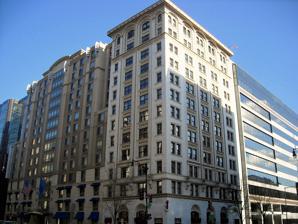
Building: 1333 H Street
Country: United States of America
Year built: 1982
Commercial office in D.C., United States 1333 H Street The West Tower of 1333 H Street General information Status Completed Type Commercial office Location 1333 H Street NW , Washington, D.C. , United States Coordinates 38°54′01″N 77°01′52″W / 38.900373°N 77.031047°W / 38.900373; -77.031047 Completed 1912 (west tower) 1982 (east tower) Opening 1912 (west tower) 1982 (east tower) Renovated 2017 Height Roof 157 ft (48 m) Technical details Floor count 12 Floor area 269,151 sq ft (25,004.9 m 2 ) Lifts/elevators 12 References 1333 H Street is a high-rise building in Northwest Washington, D.C. The building rises 12 floors and 157 feet (48 m) in height. History 1333 H Street contains two connected buildings; the older west tower and the more recent east tower that was built in 1912 and 1982, respectively. Therefore, they have different architectural styles ; the west tower exemplifies Beaux-Arts architecture , while the east tower is an example of modern architecture . Additionally, the building's entire facade incorporates glass , granite , and limestone as its material. The building's ownership has changed several times. The first owner of the building was George Washington University . In 2008, it was bought by Miller Global Properties LLC, co-chaired by Myron Miller and Eyal Ofer of Global Holdings, who paid $130.7 million or about $486 per square foot to acquire it. It later sold the office to the MRP Realty and Rockpoint Group in 2014. After less than a half year ownership, the company sold the building for $162.5 million to the TA Realty, a company under Rockefeller Group in late 2015. Following the acquisition, the building was renovated in 2017. The renovation project included the new lobby, facade, and transition change between the towers. It was overseen by the previous owner, MRP Realty and managed by Davis Construction. Ranking As of July 2008, the structure stands as the 24th-tallest building in the city, tied in rank with 1620 L Street , 1010 Mass, 1000 Connecticut Avenue , the Republic Building , 1111 19th Street , the Army and Navy Club Building and the Watergate Hotel and Office Building . Tenants The structure is composed almost entirely of office space, with 802,500 square feet (75,000 m 2 ) of commercial area; the lower levels are used as parking and retail space . Tenants include the Center for American Progress , Pivotal Ventures , the Institute for International Finance , Reuters , and Democracy Forward , among others. See also List of tallest buildings in Washington, D.C. References